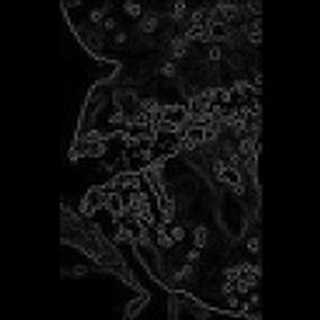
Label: cotton_bacterial_blight